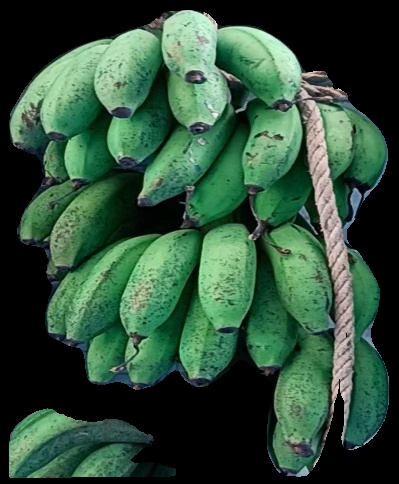
Variety: rasbale
Grade: grade2